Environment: real
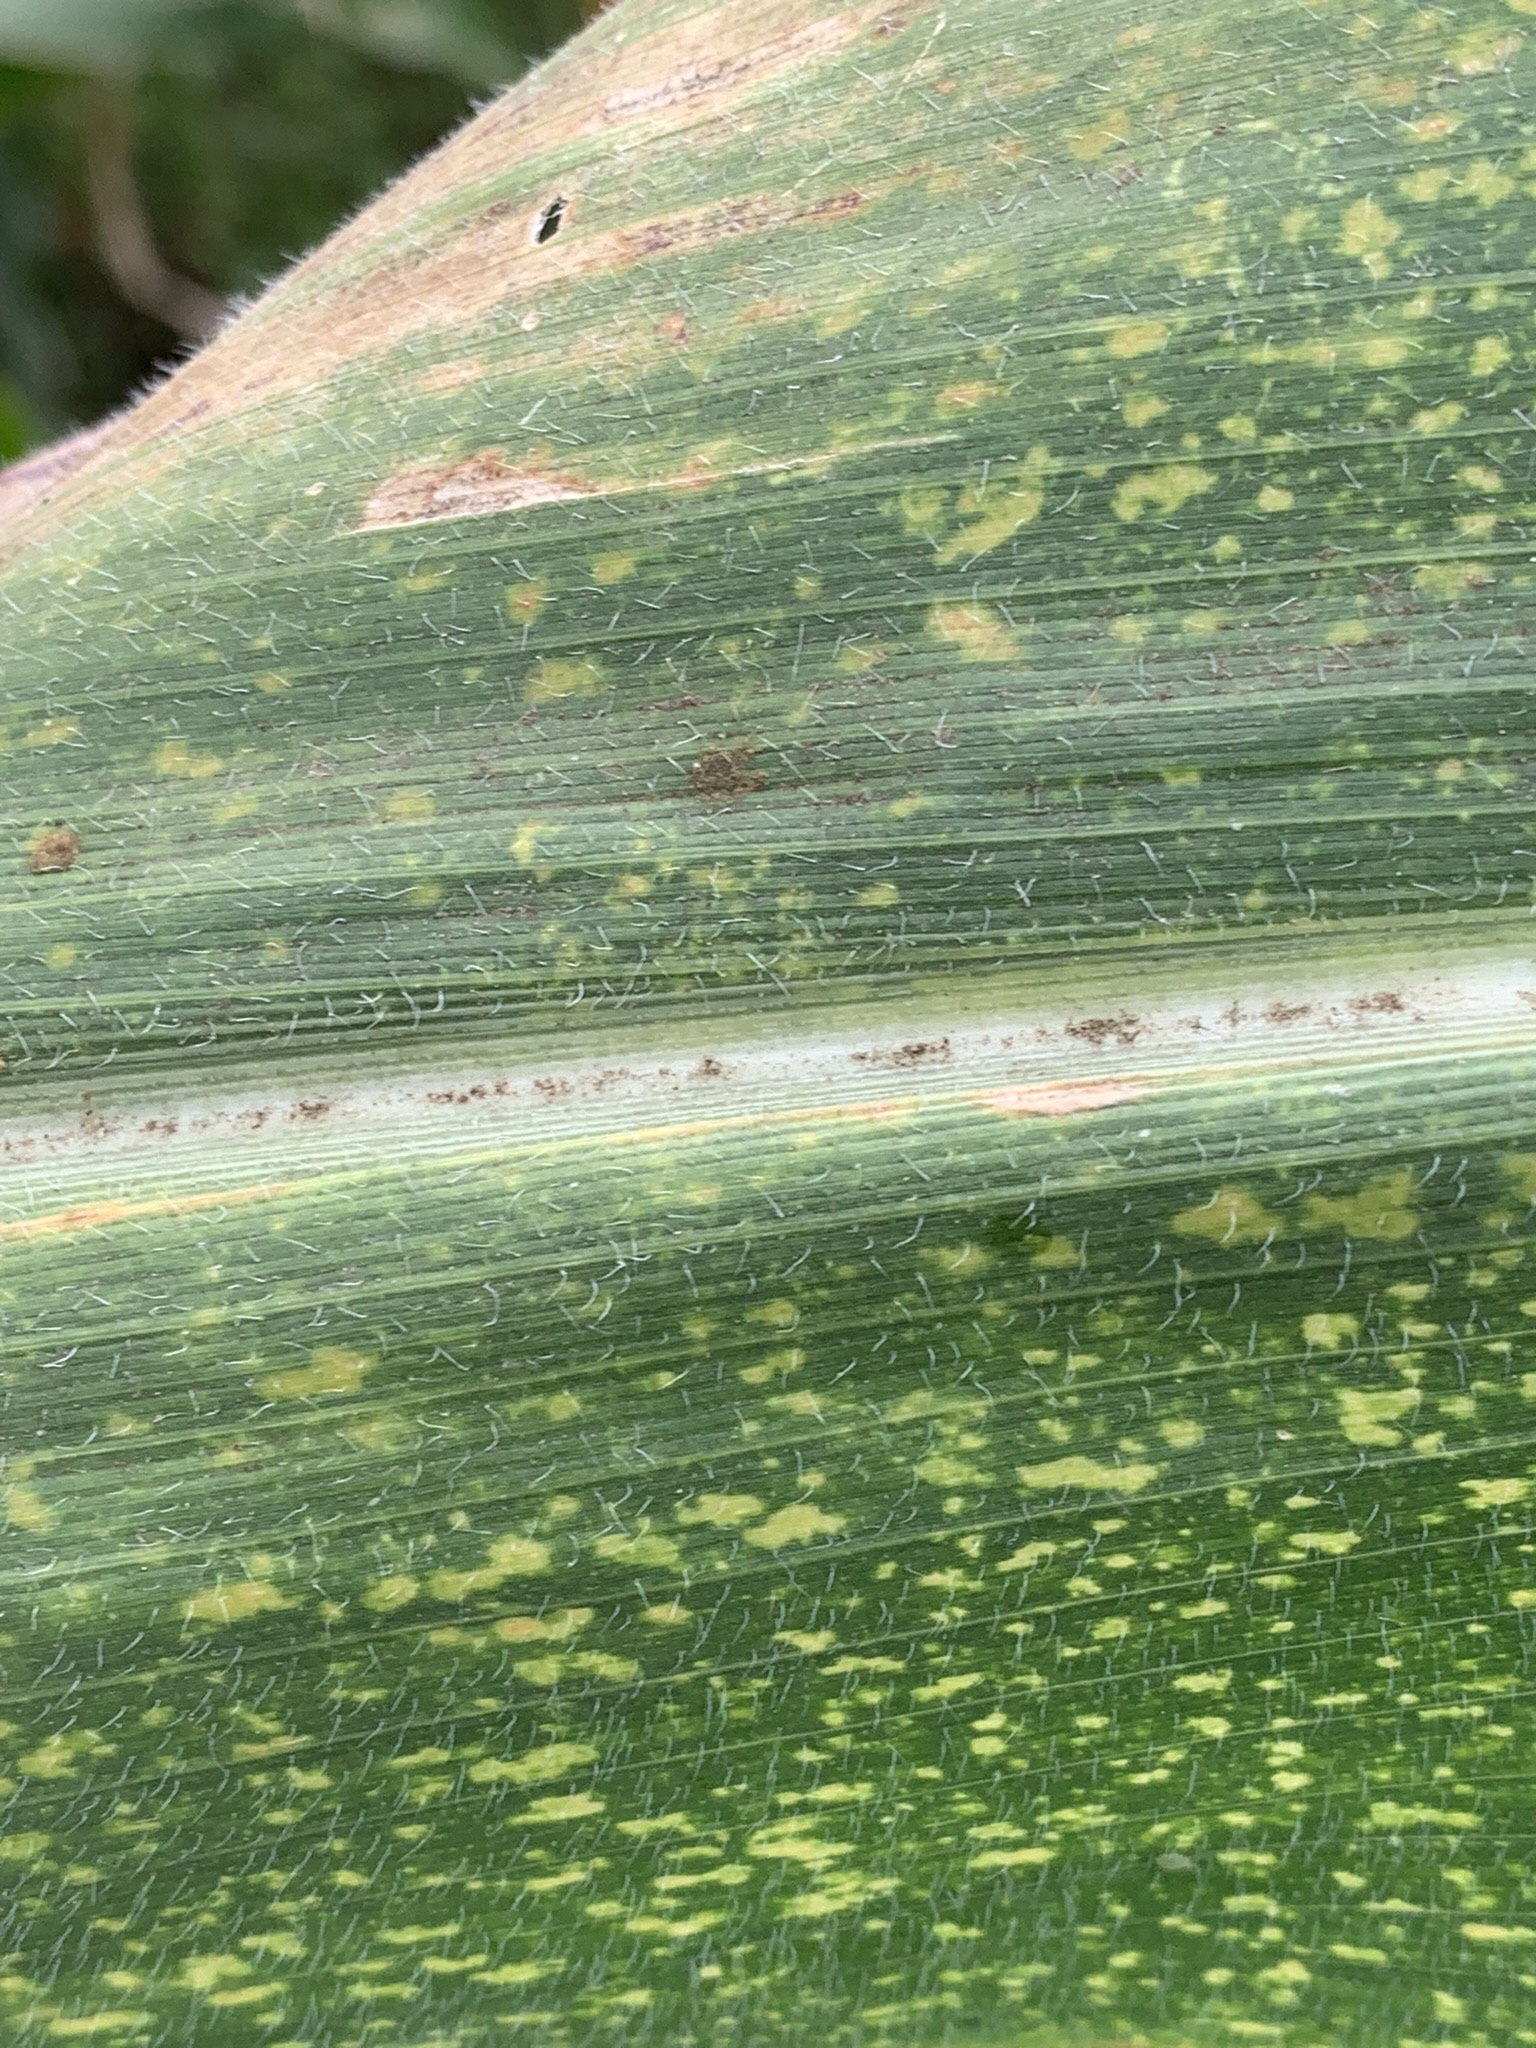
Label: lethal_necrosis